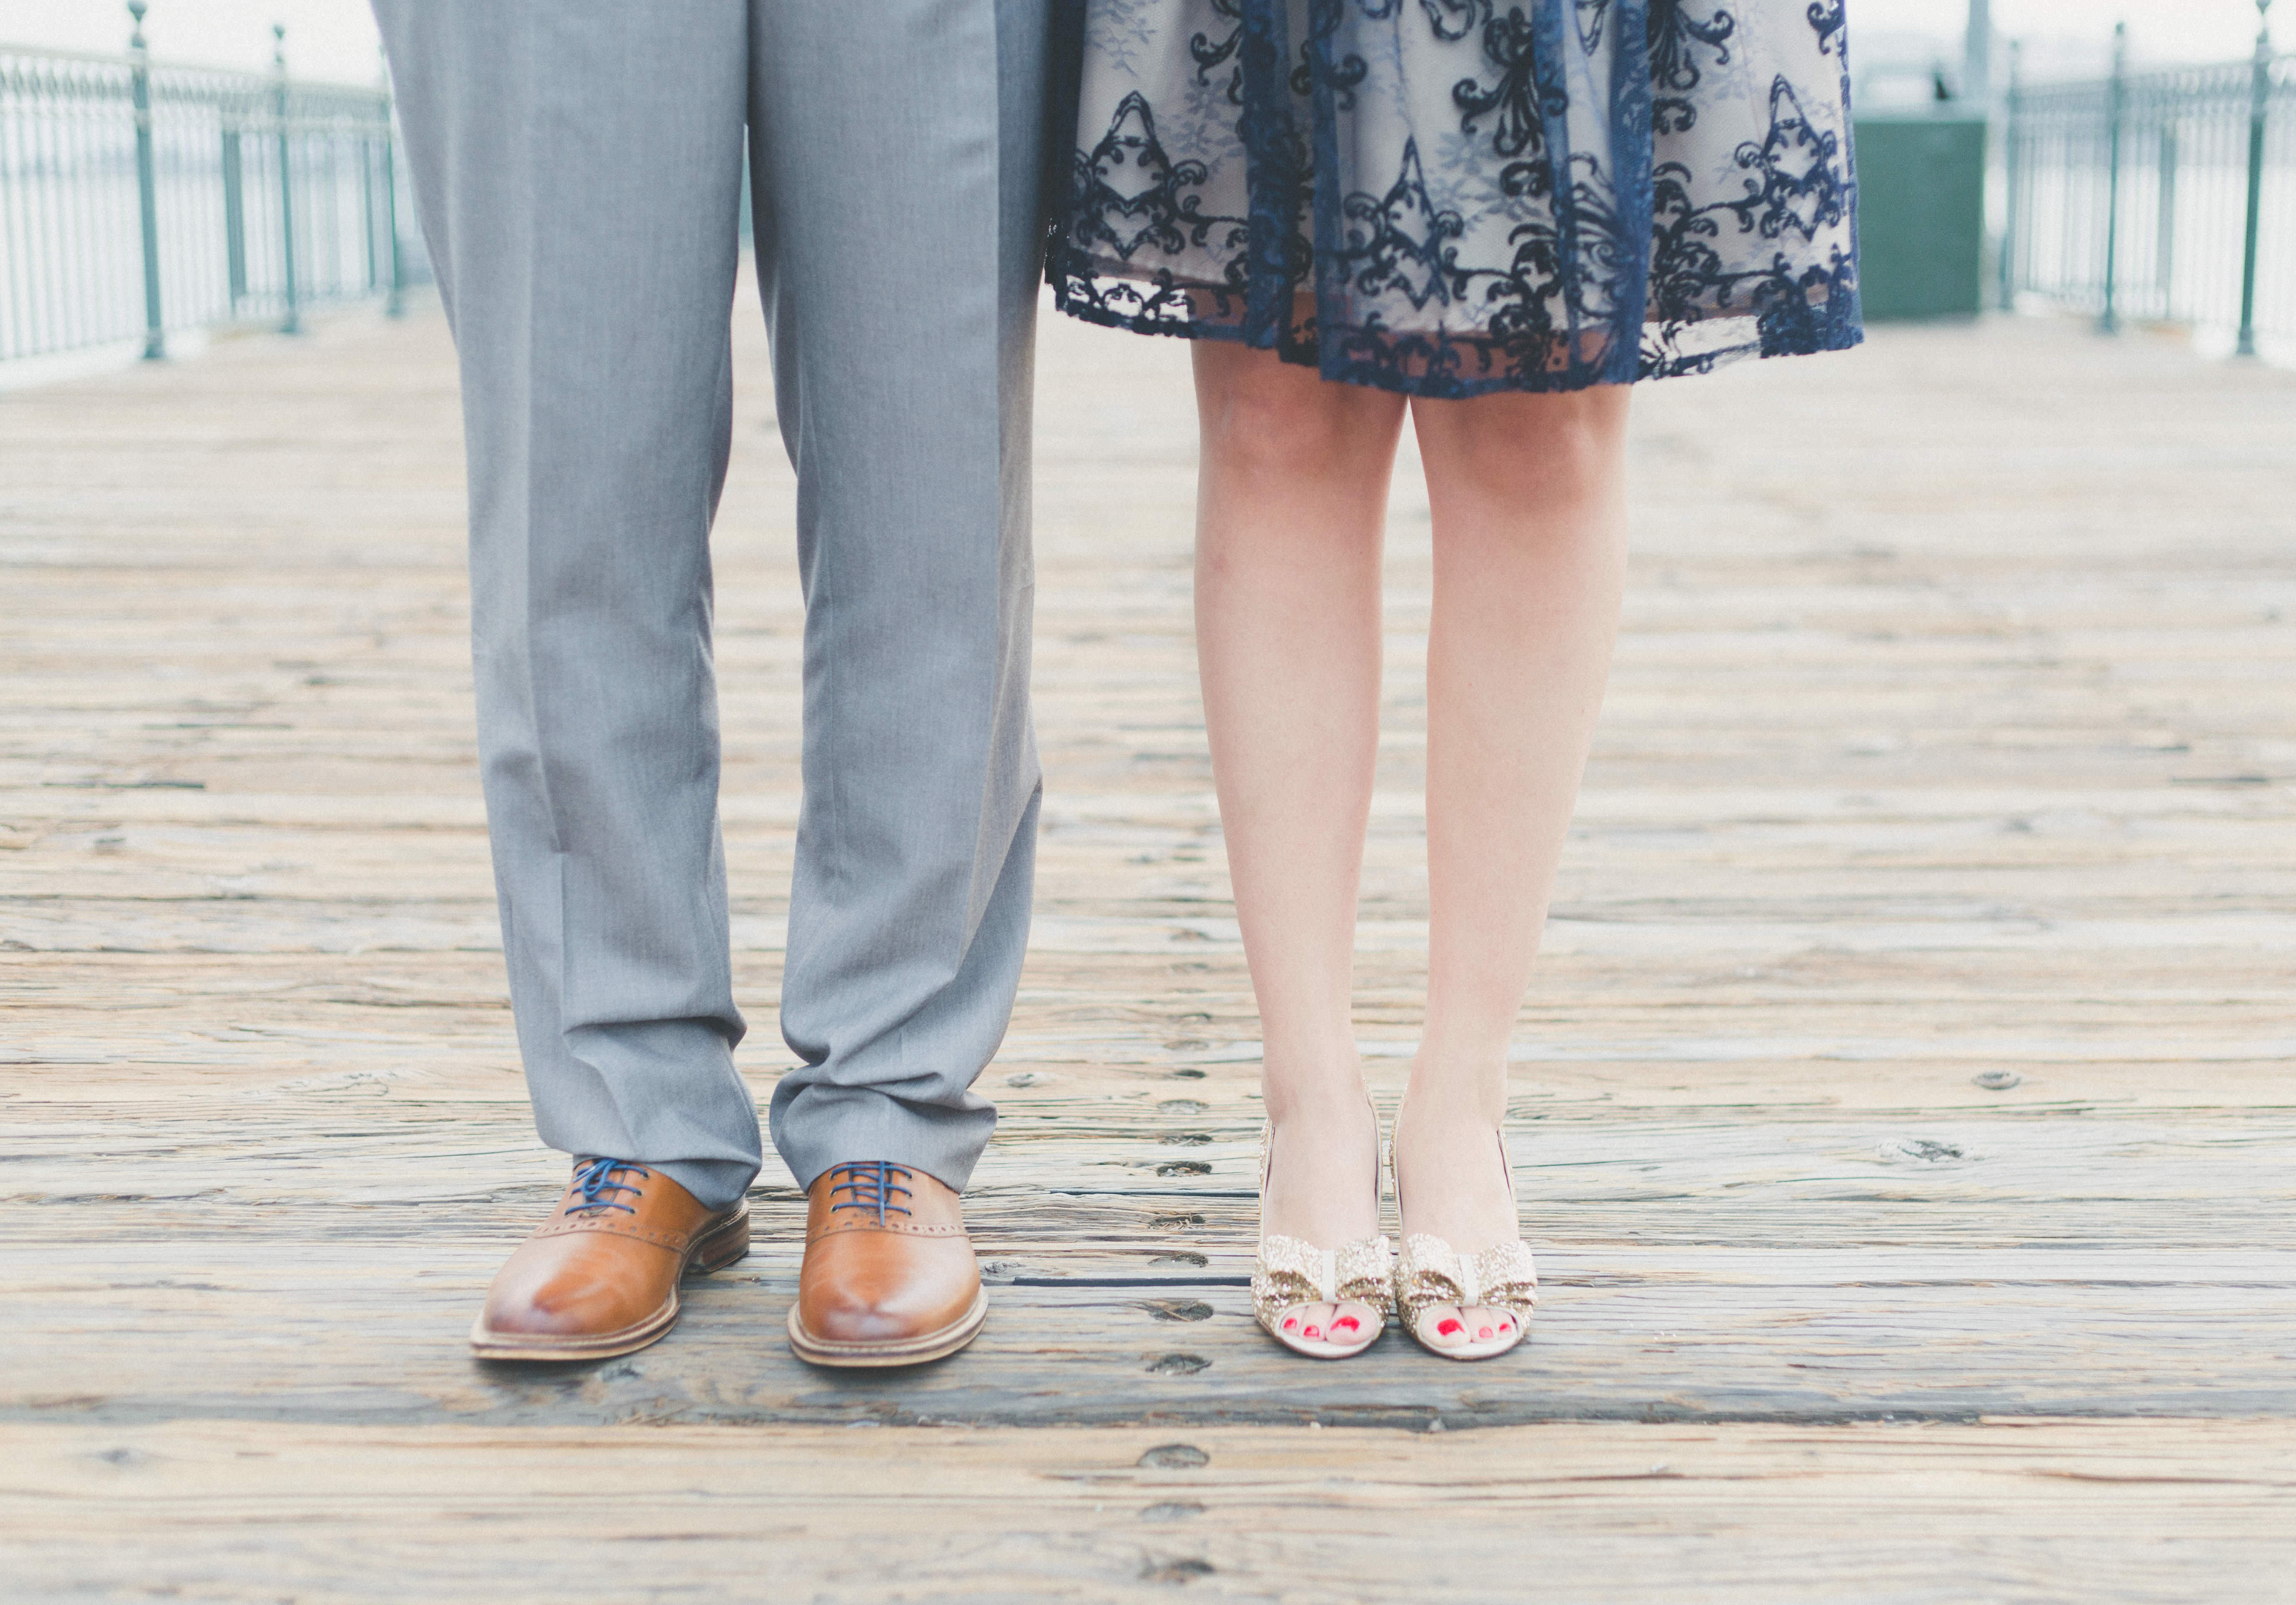
man, people, wood, girl, woman, feet, pier, leg, pattern, jeans, spring, fashion, clothing, denim, human body, trousers, textile, shoes, footwear, pocket, abdomen